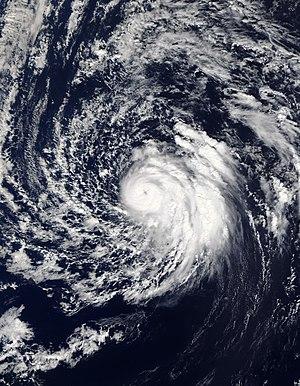
La saison cyclonique 2018 dans l'océan Atlantique nord est la saison des ouragans atlantiques qui officiellement se déroule selon l'Organisation météorologique mondiale du 1ᵉʳ juin au 30 novembre 2018. C'est la seconde année que le National Hurricane Center américain émettra des avis et avertissements pour des « cyclones tropicaux potentiels », des perturbations qui n'ont pas encore atteint au moins le stade de dépressions tropicales mais qui ont une probabilité élevée de le devenir et qui peuvent causer des effets importants aux terres dans les 48 heures suivantes. Les avis pour ces tempêtes potentielles auront le même contenu que les avis normaux mais incluront la probabilité de développement.